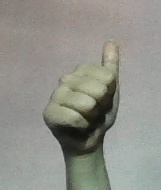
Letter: aleff